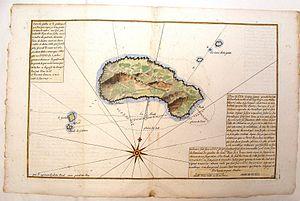
Plan de L'Isle Galita
La Galite est un archipel d'îles rocheuses d'origine volcanique situé au nord de la Tunisie. La Galite est également l'archipel et le point le plus septentrional de la Tunisie, mais également de tout le continent africain.